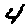
Label: 4